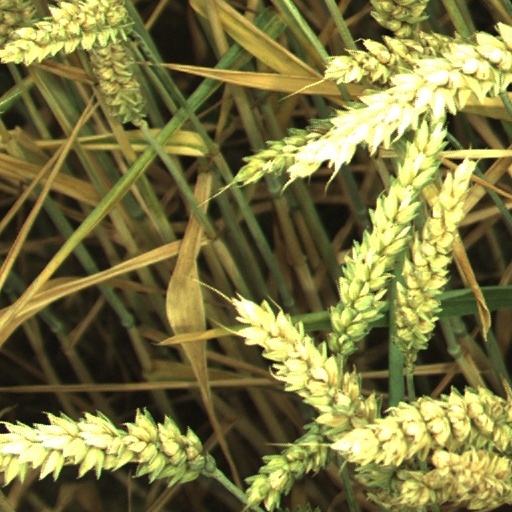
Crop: wheat